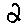
Label: 2